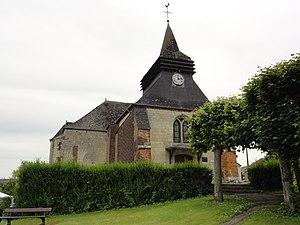
Montloué (Aisne) église